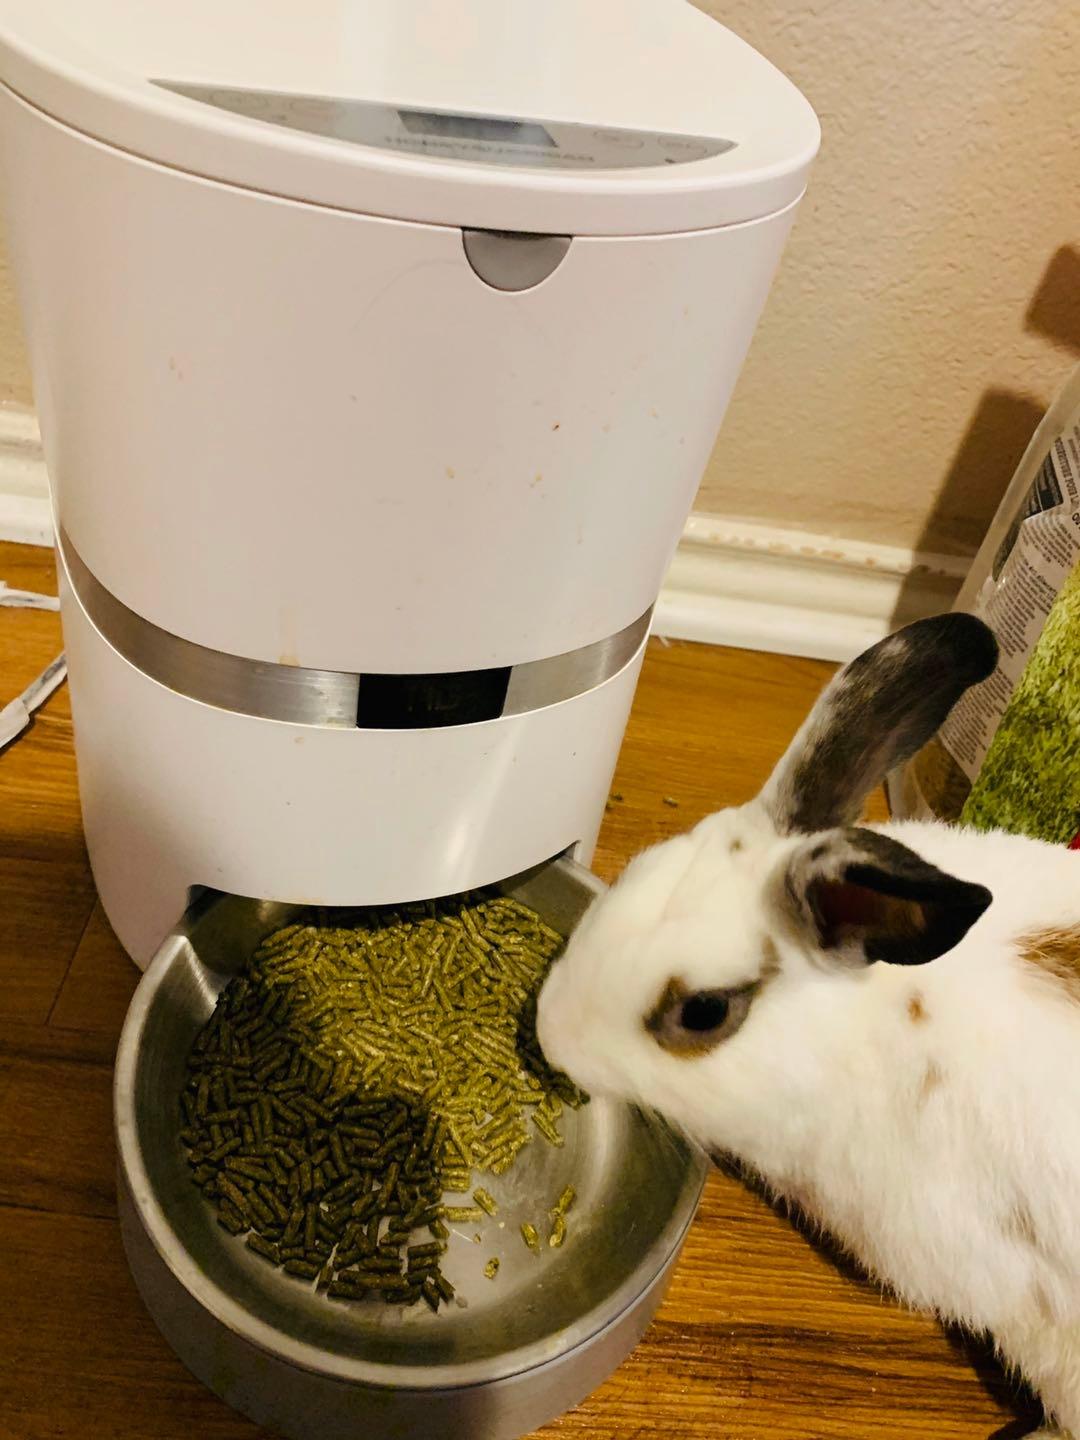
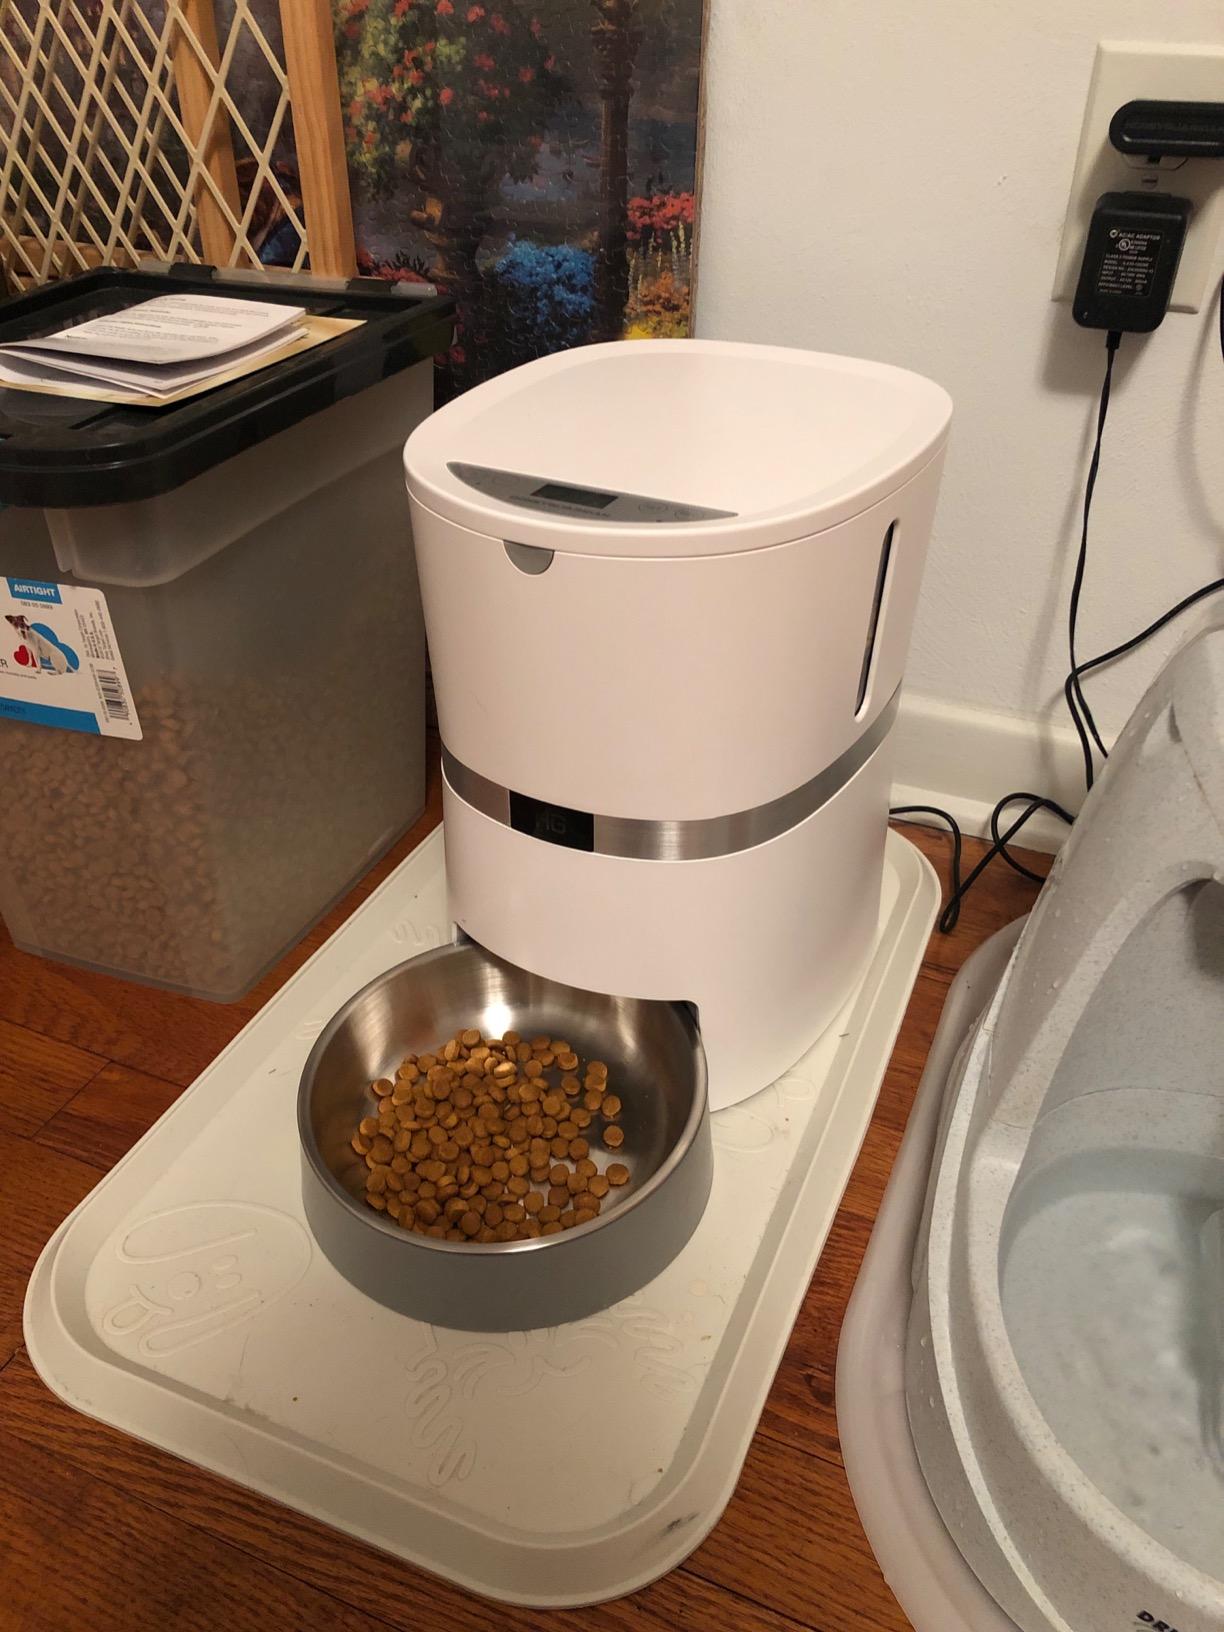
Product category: items_feeder
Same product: yes